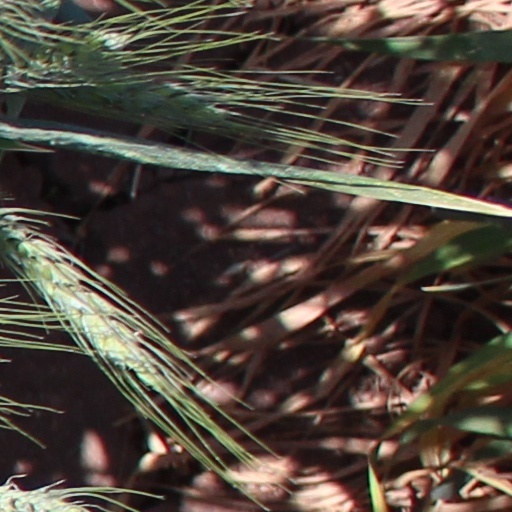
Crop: wheat